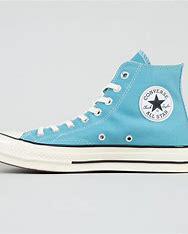
Brand: Converse
Model: Chuck 70 Hi